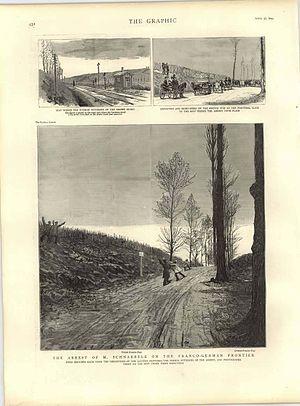
Cette page concerne l'année 1887 du calendrier grégorien.